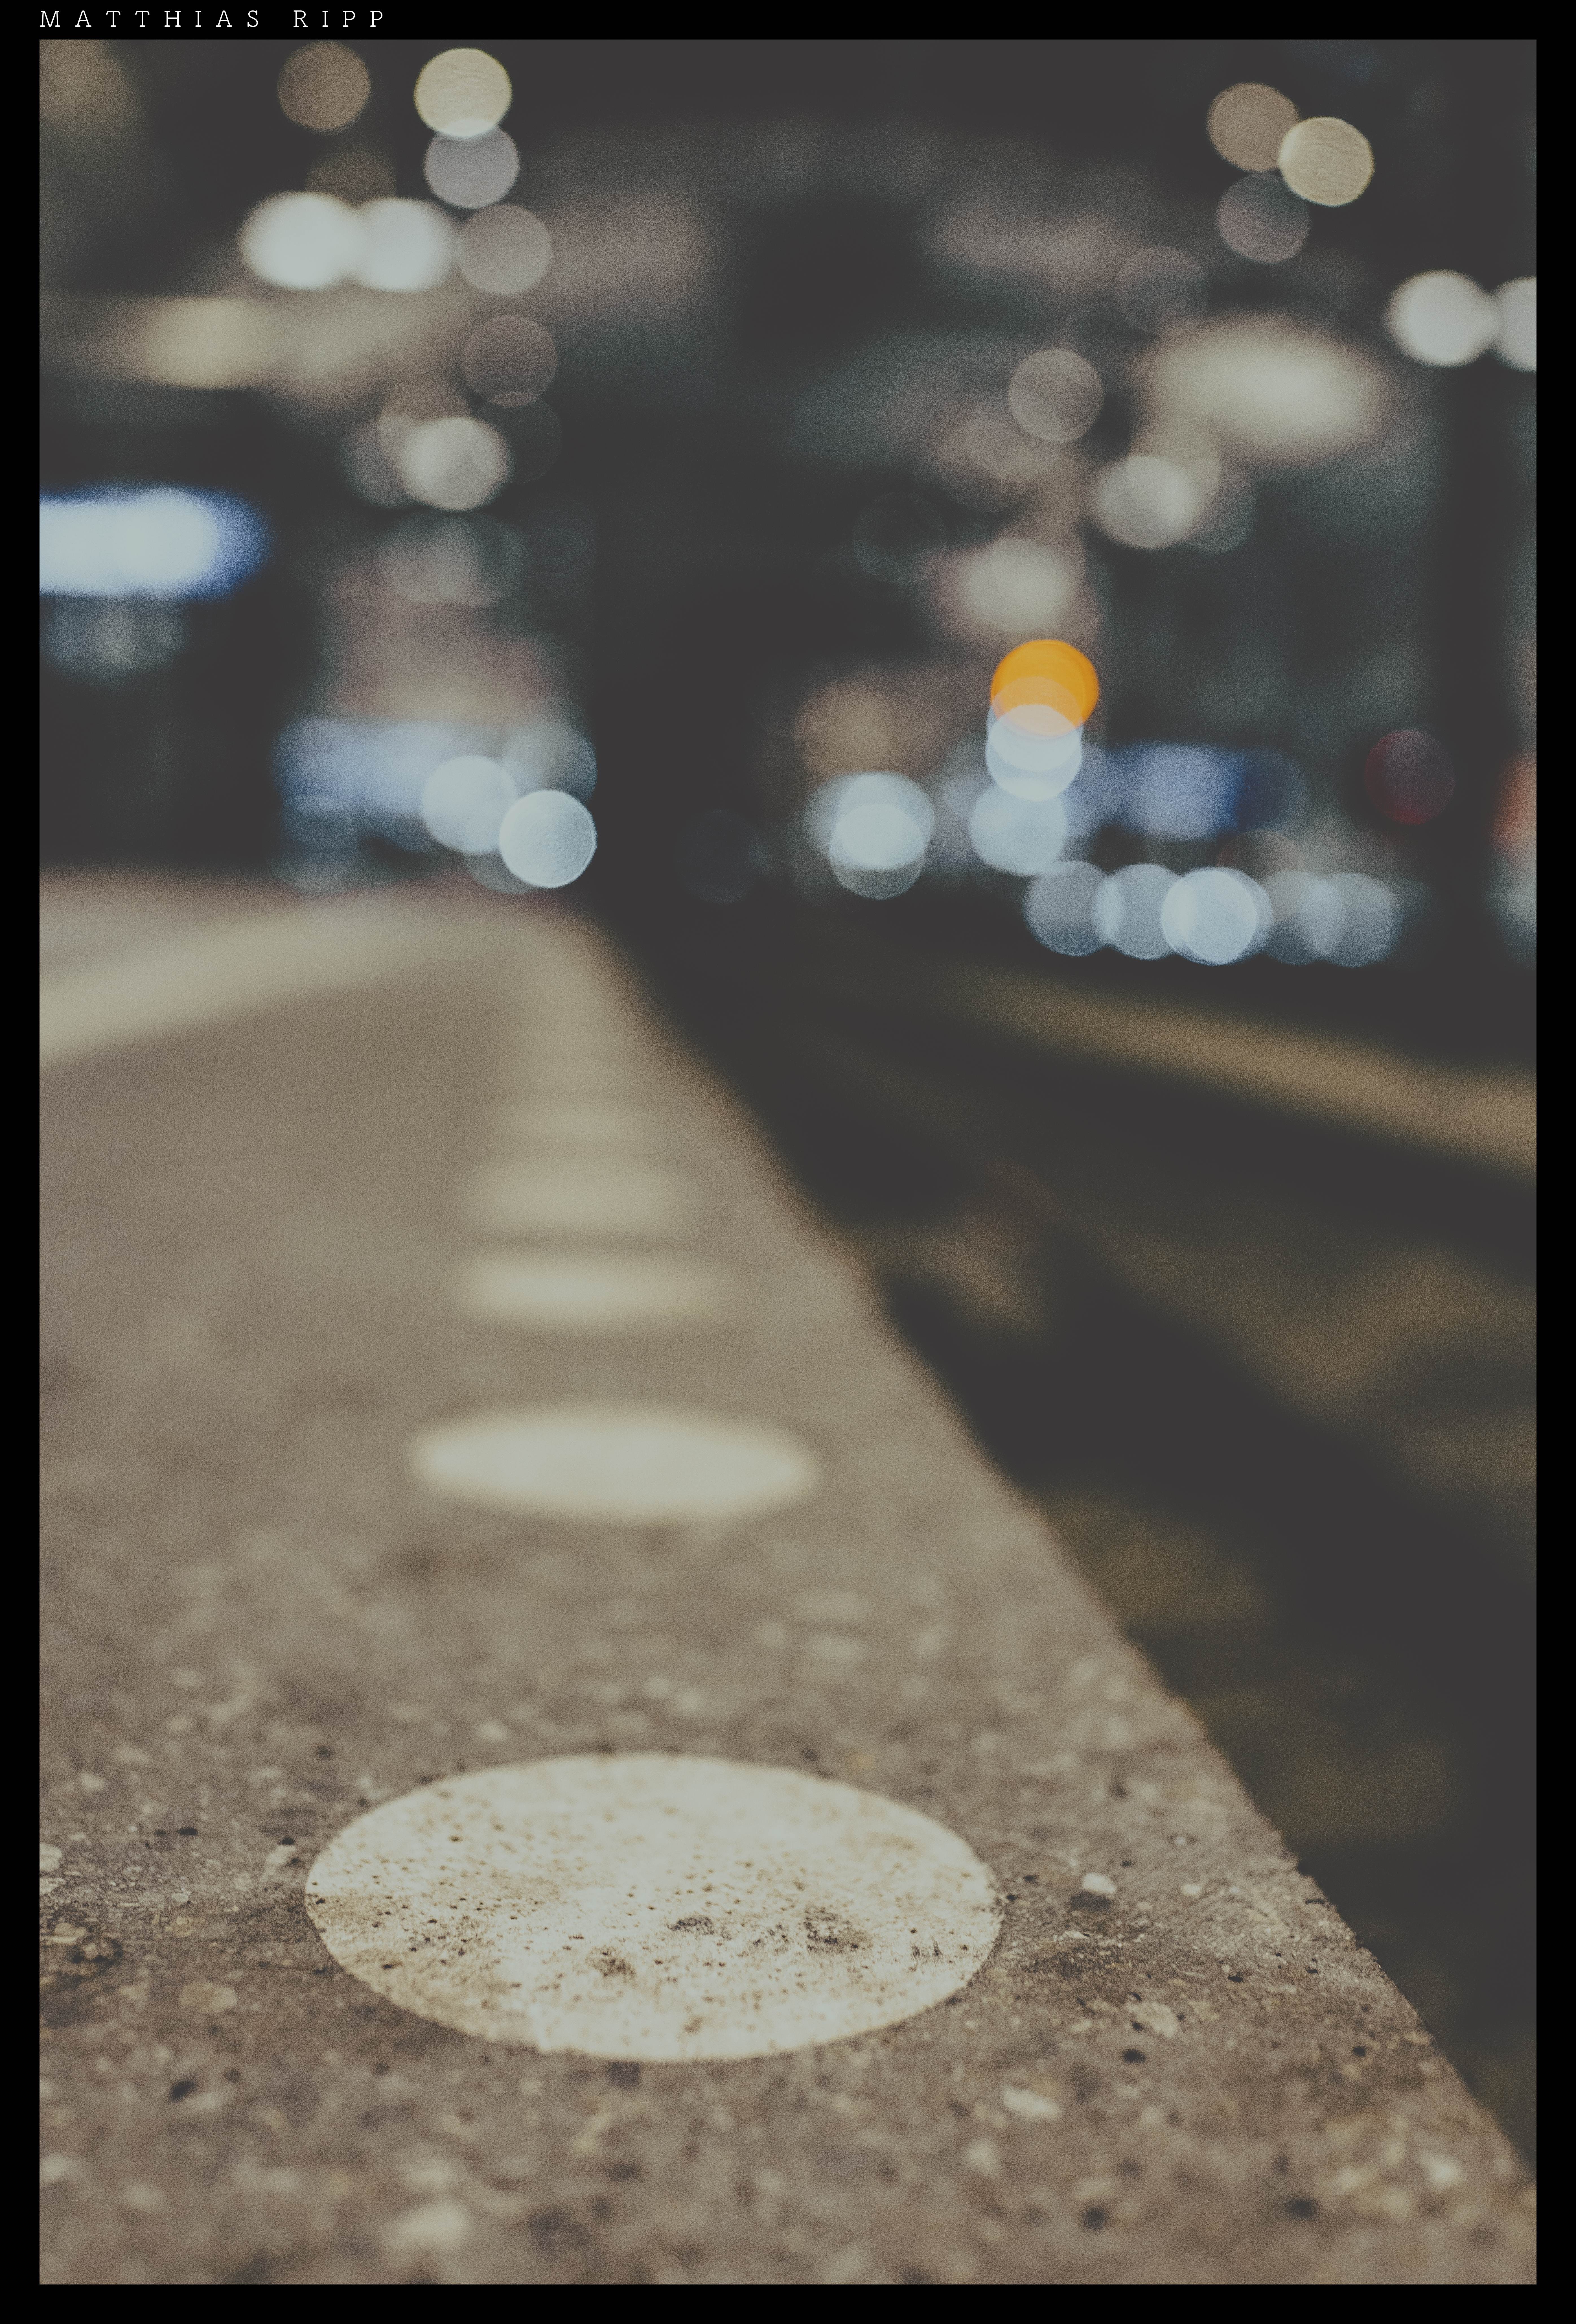
light, bokeh, abstract, railway, street, vintage, retro, sunlight, morning, film, photo, analog, reflection, color, station, circle, art, 35mm, photograph, foto, kunst, beautiful, bahnhof, sony, cinema, image, dot, dots, fine, detail, zeiss, shape, aperture, strase, kino, punkt, punkte, rx1rii, priority, screenshot, sch rfentiefe, blende, groses, unfscharf